Busy beaver

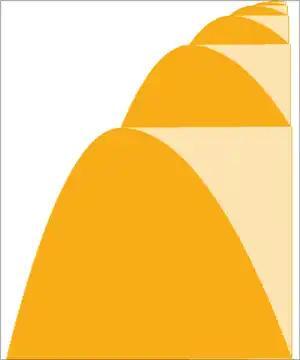
This "space–time diagram" shows the state of the memory tape on a row for the first 100,000 timesteps of the best 5-state busy beaver from top to bottom. Orange is "1", white is "0" (image compressed vertically).

In theoretical computer science, the busy beaver game aims to find a terminating program of a given size that (depending on definition) either produces the most output possible, or runs for the longest number of steps. Since an endlessly looping program producing infinite output or running for infinite time is easily conceived, such programs are excluded from the game. Rather than traditional programming languages, the programs used in the game are n-state Turing machines, one of the first mathematical models of computation.